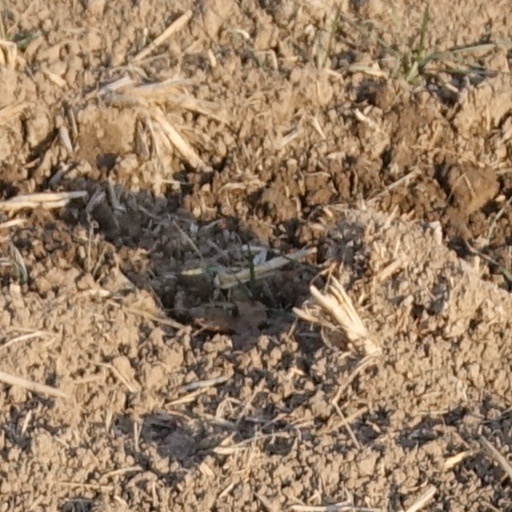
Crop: wheat